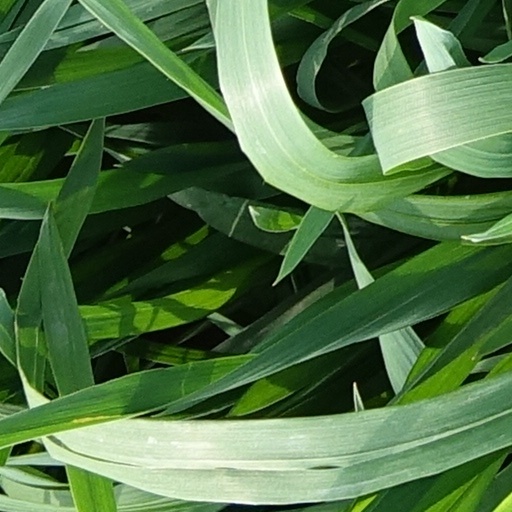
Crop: wheat